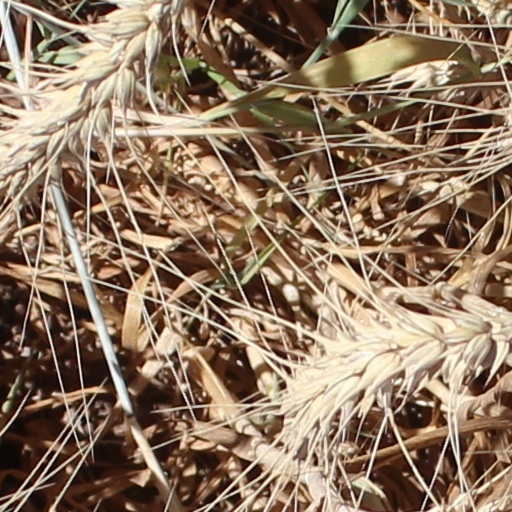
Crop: wheat